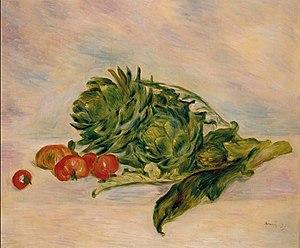
L’artichaut est une plante dicotylédone de la famille des Astéracées appartenant au genre Cynara.